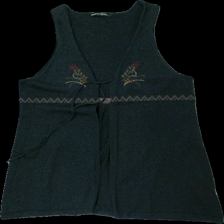
View: front
Type: Dress
Category: Ladies
Brand: Gudrun Sjödén
Colors: Grey, Red, Green, Brown, Orange, Blue
Material: 100% bomull
Pattern: Embroidered
Cut: V-collar
Size: L
Season: All
Trend: 70s
Damage: dragen tråd
Damage location: bottom center
Price range: <50
Recommended usage: Reuse
Description: stickad klänning med broderi och midjeband